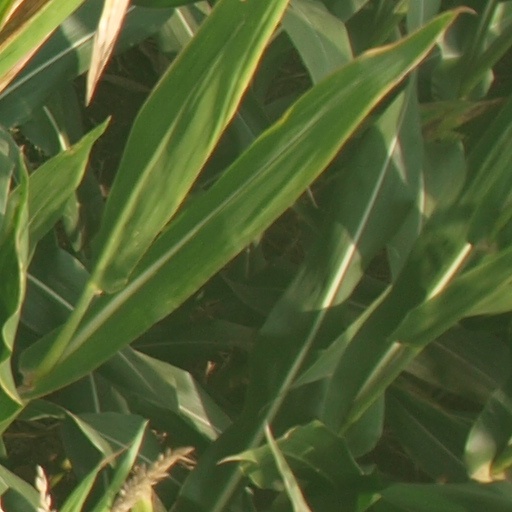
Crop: maize; corn